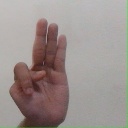
अक्षर: भ